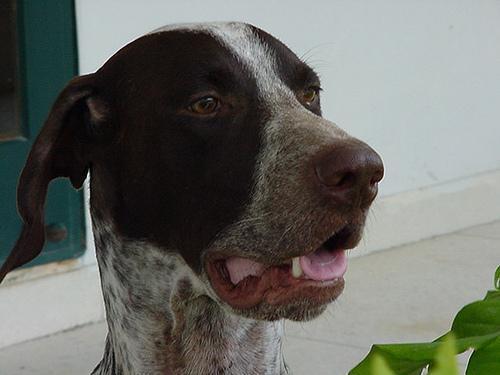
german shorthaired